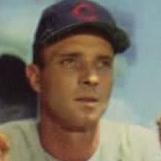
Age: 32